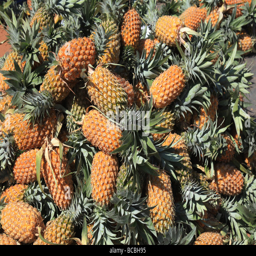
a large pile of pineapples